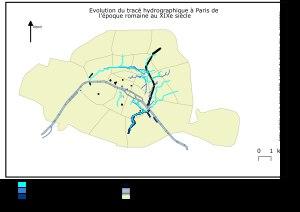
Bien que stratégique, l’approvisionnement en eau de Paris est resté très longtemps embryonnaire. L'alimentation en eau nécessite un réseau technique important qui évolue au gré de la croissance de la capitale française.